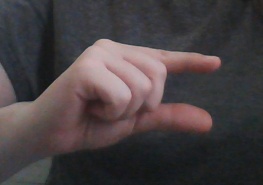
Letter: dal